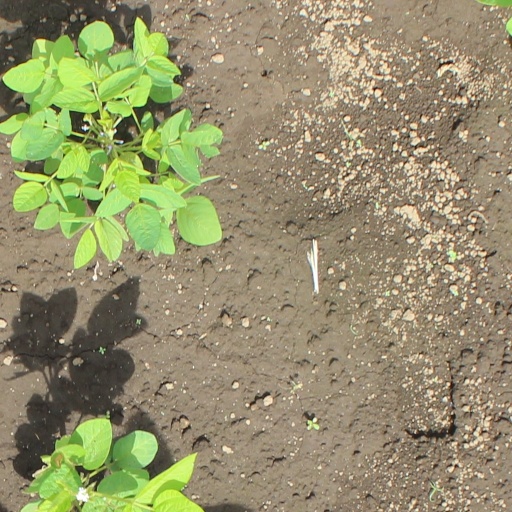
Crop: soybean